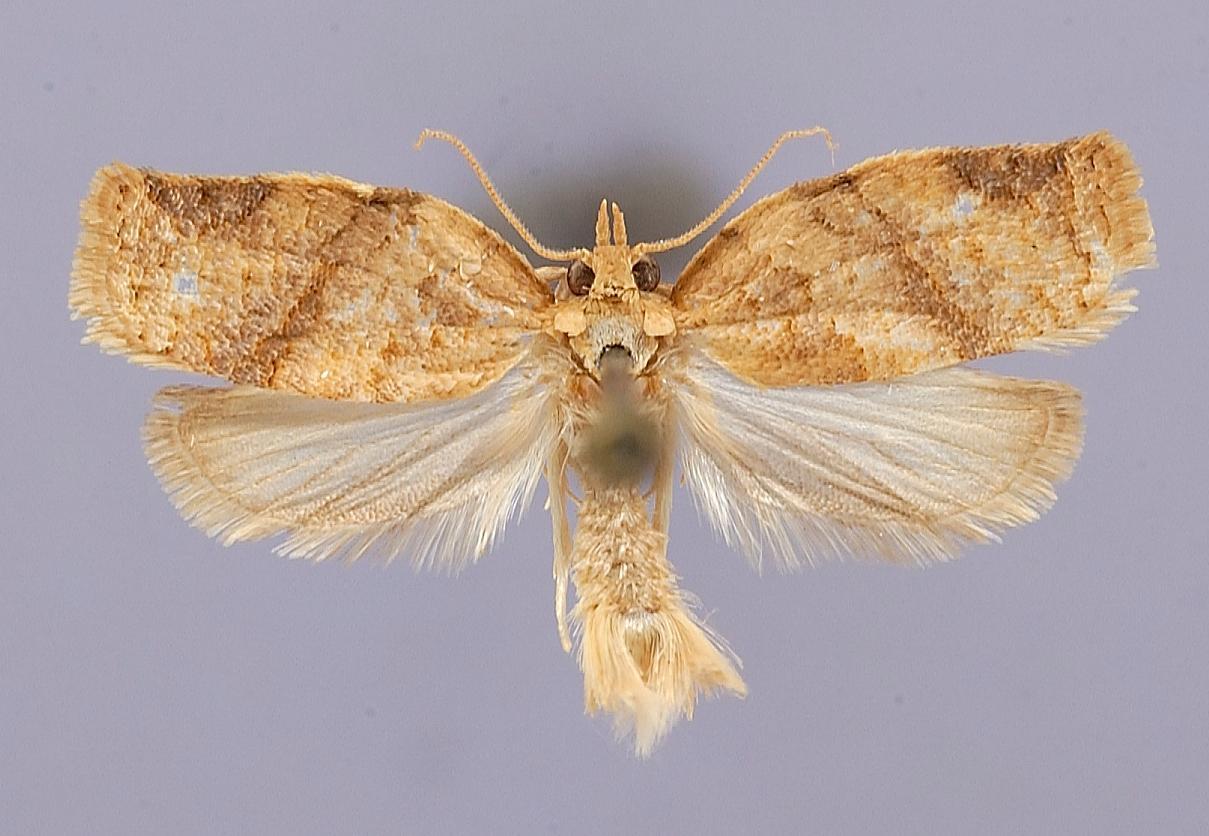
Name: Adoxophyes melia
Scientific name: Adoxophyes melia Clarke, 1976
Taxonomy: Animalia, Arthropoda, Insecta, Lepidoptera, Tortricidae
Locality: Fadian, [Not Stated], Guam, United States
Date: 19 Aug 1936